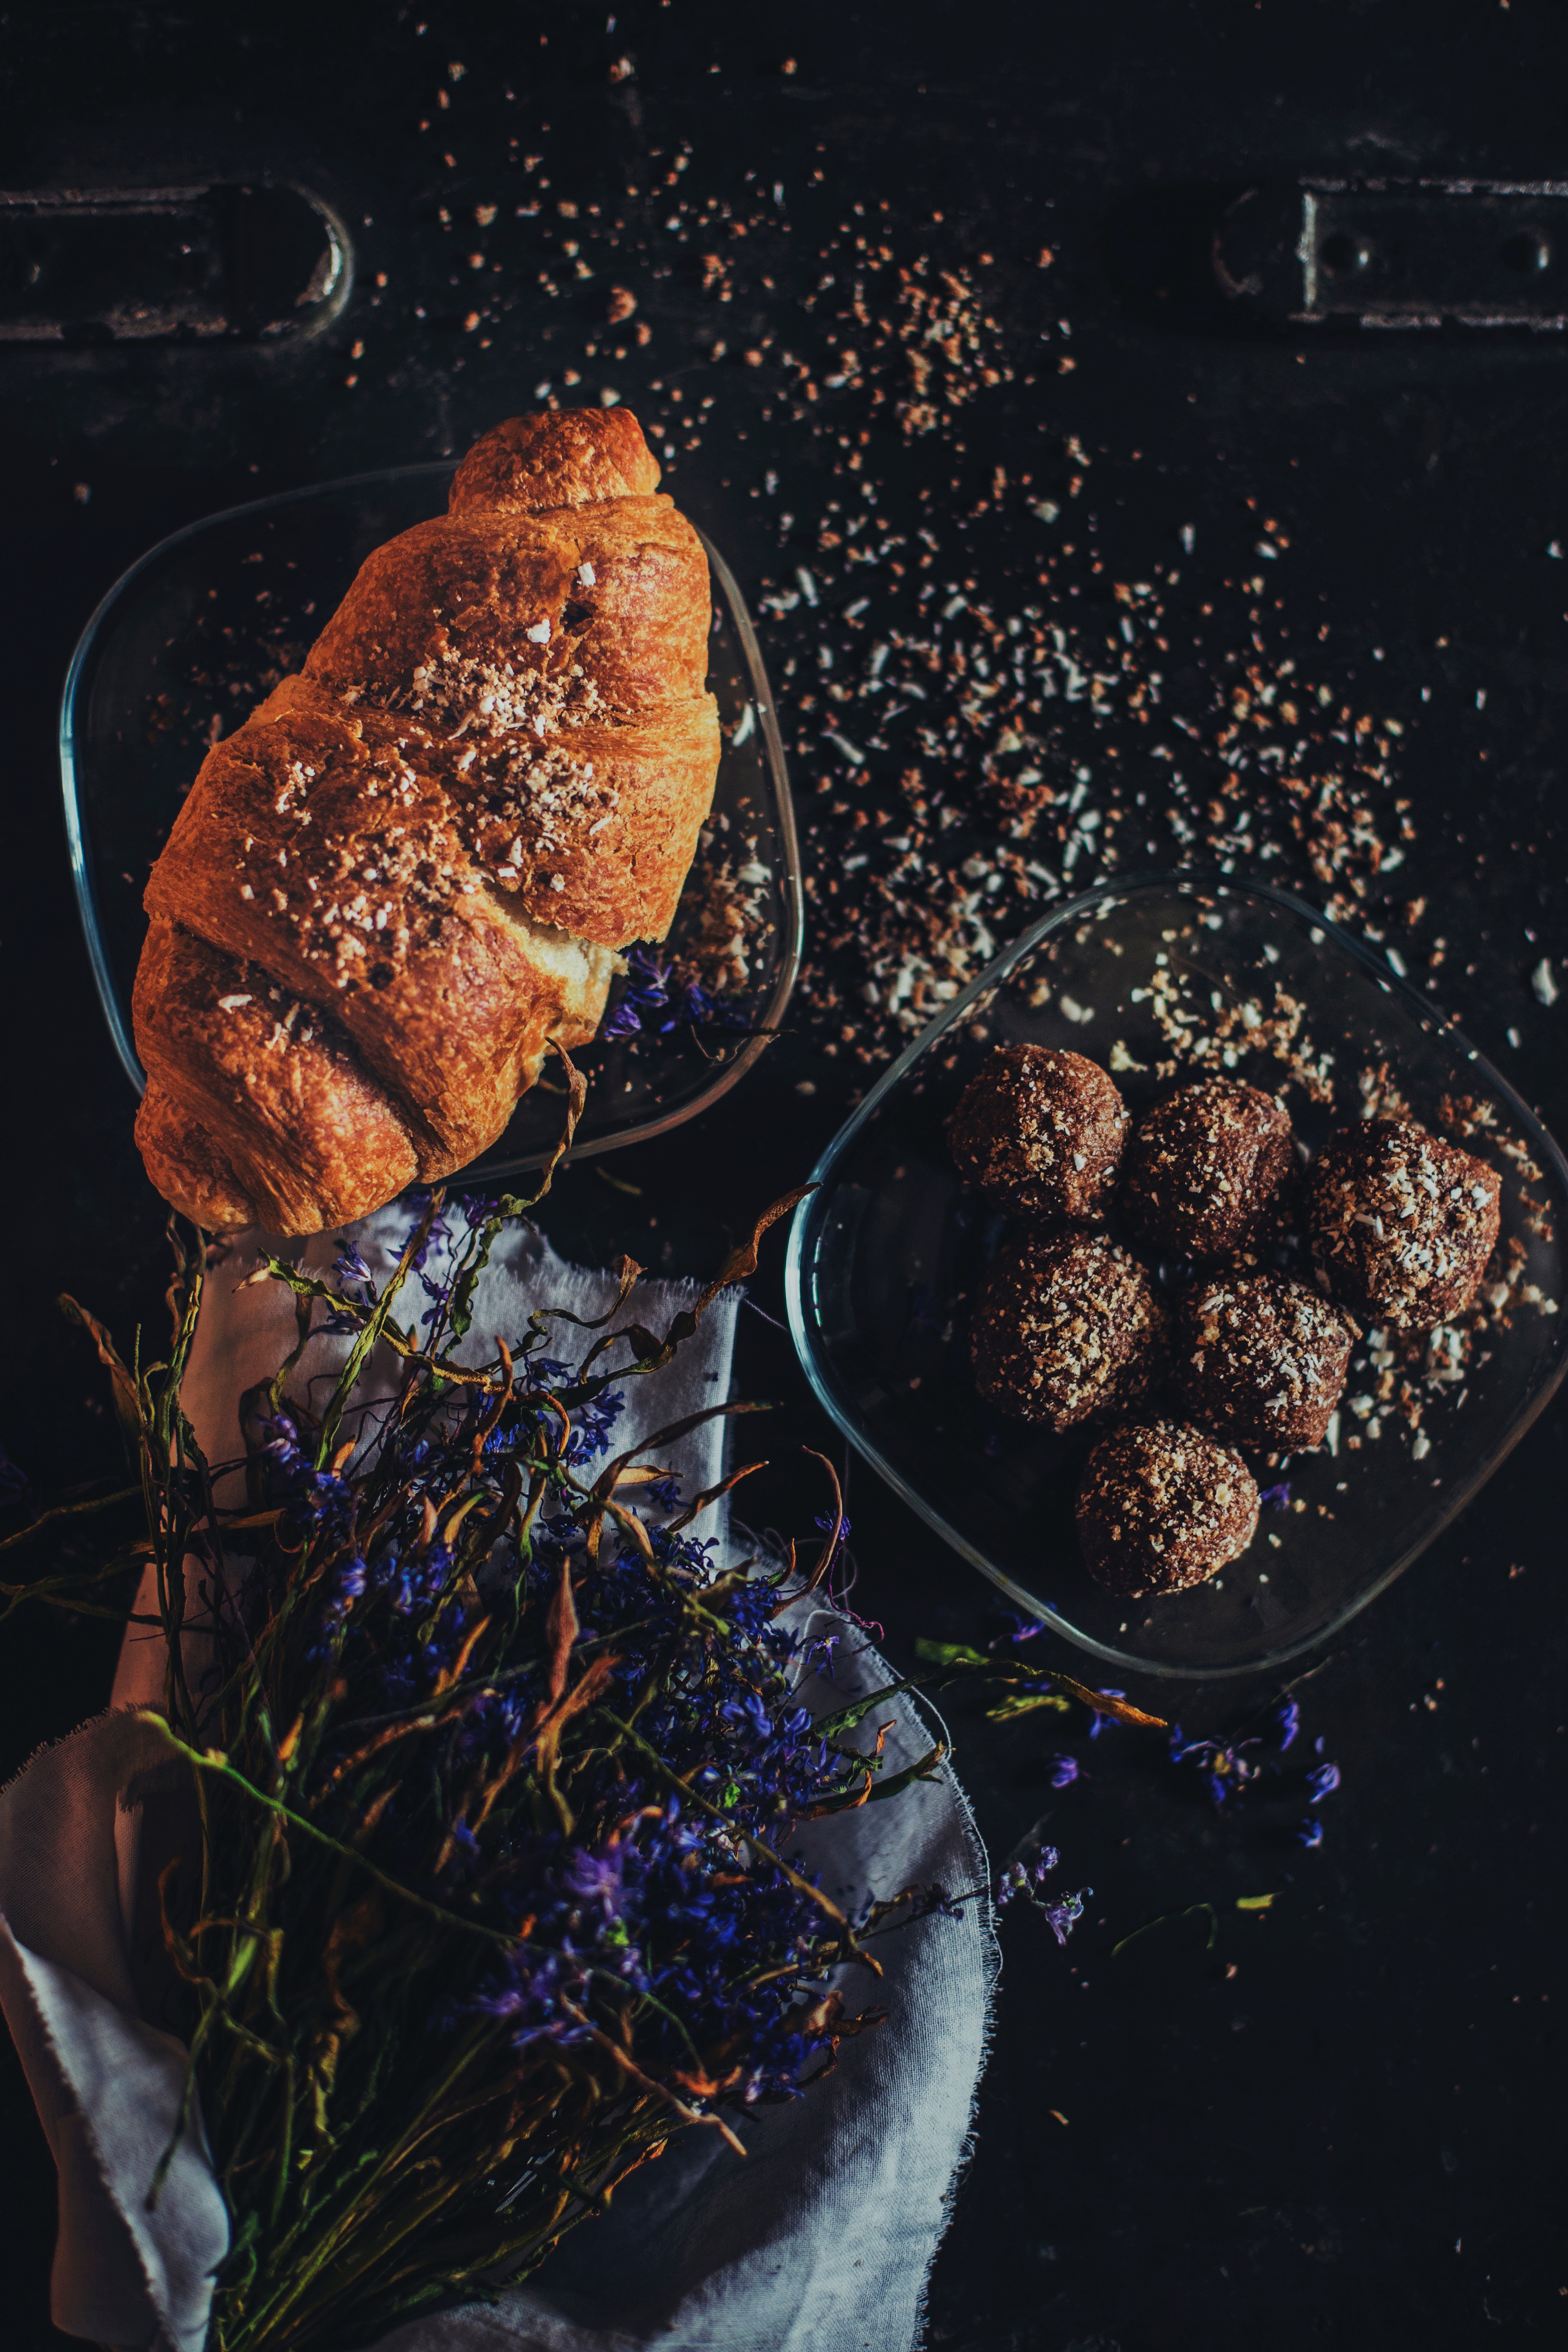
flower, food, croissant, bread, bakery, organ